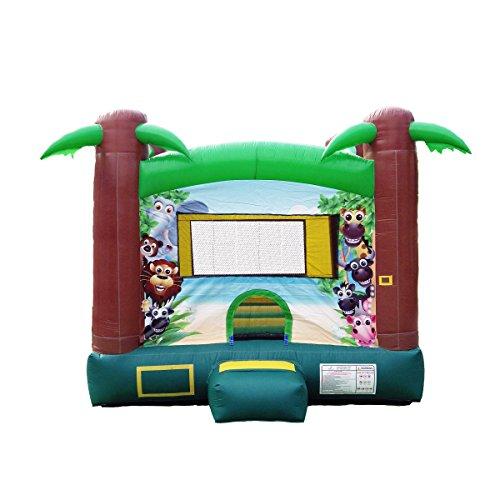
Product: JumpOrange Duralite Safari Party House Bounce House Backyard Party Moonwalk Size 13'x13'
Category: Toys & Games | Sports & Outdoor Play | Inflatable Bouncers
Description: Extra Large Jumping Area.
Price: $933.49
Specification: ProductDimensions:14x14x13inches|ItemWeight:58pounds|ShippingWeight:150pounds(Viewshippingratesandpolicies)|ASIN:B00H2BTRC2|Itemmodelnumber:JOH-Safari13|Manufacturerrecommendedage:5-15years